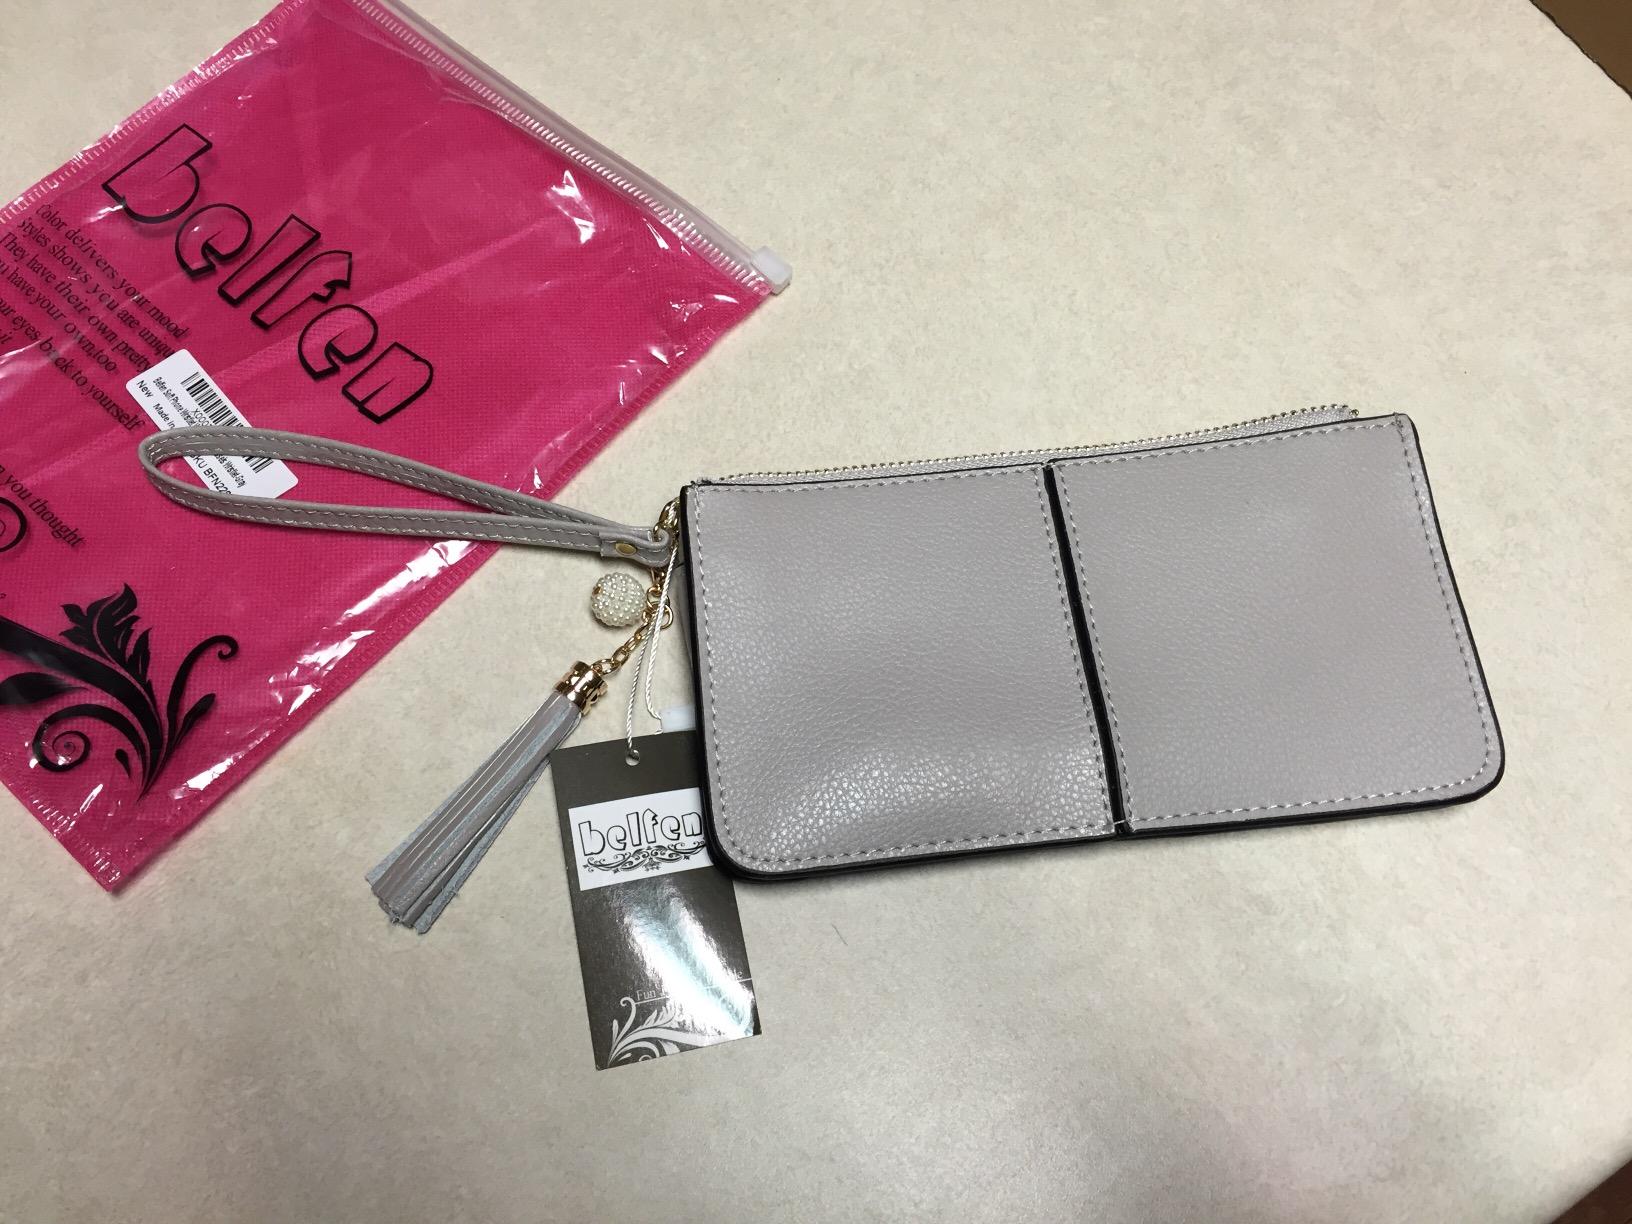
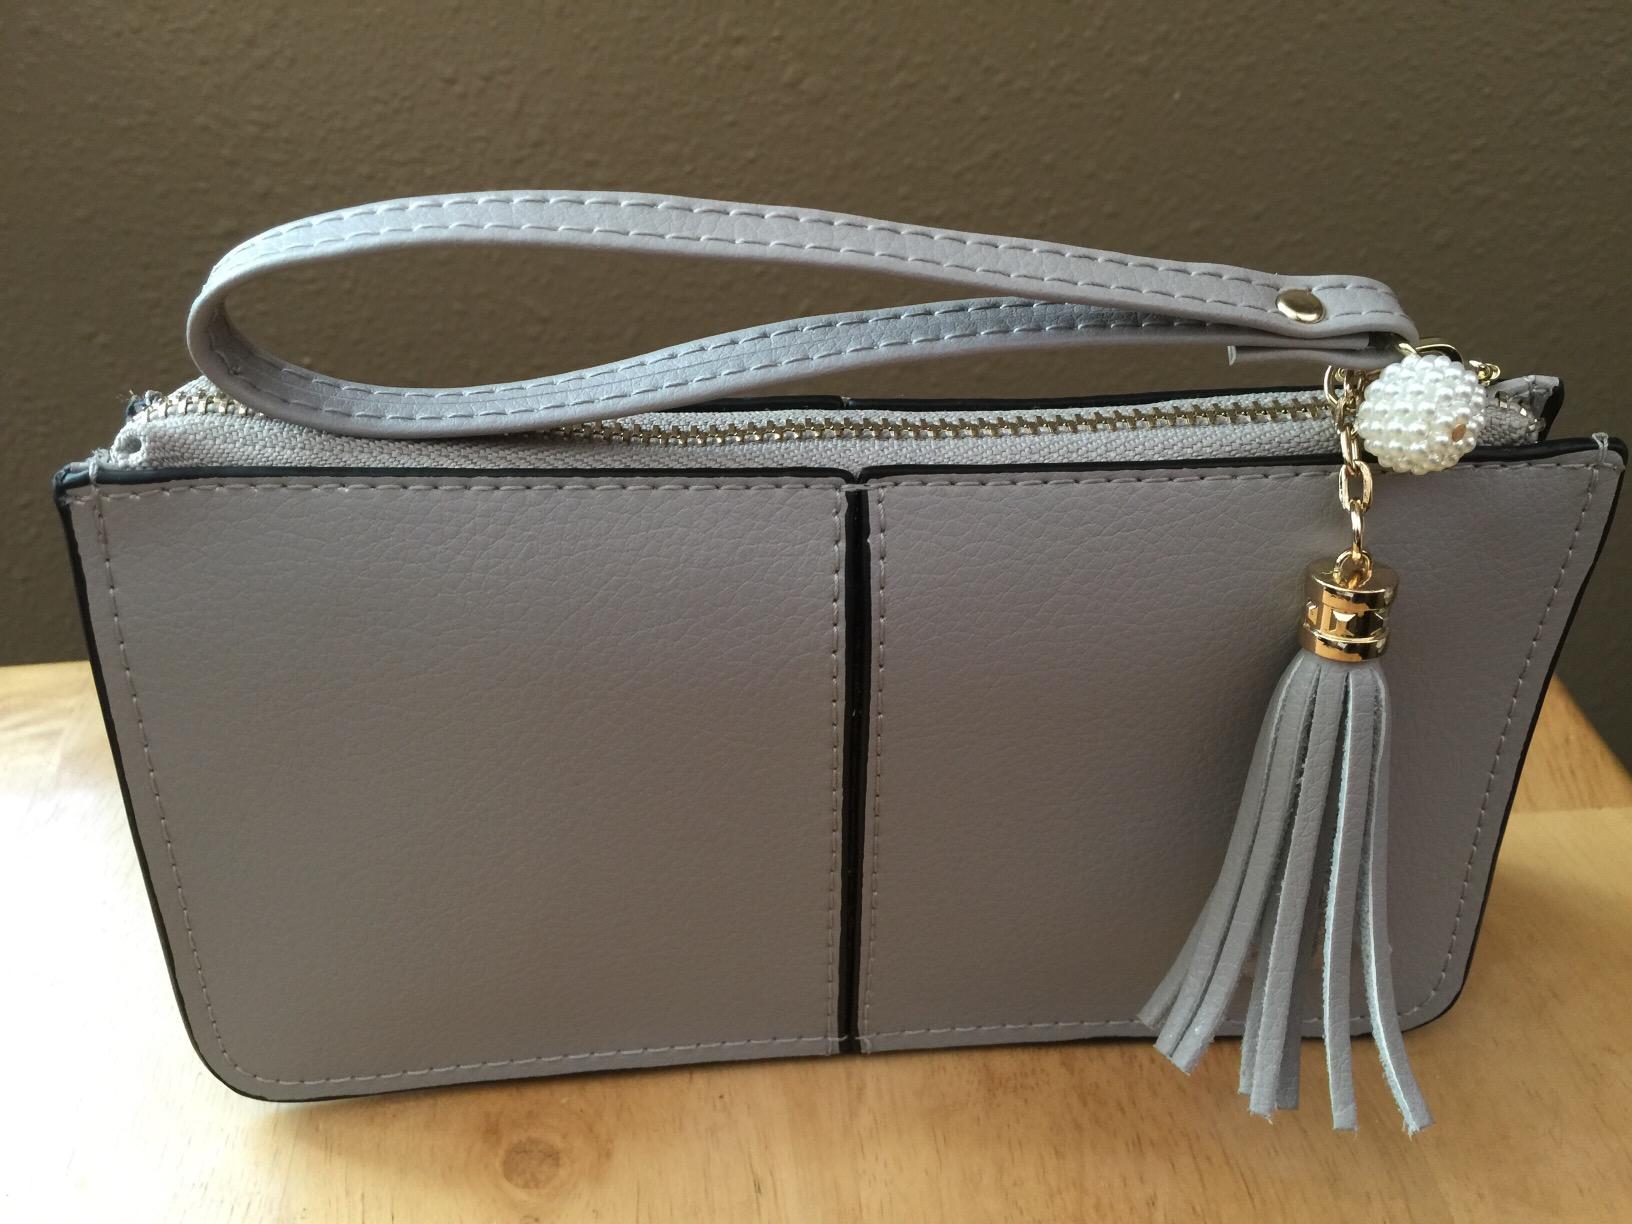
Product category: accessories_wallet
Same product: yes